Theta Museum

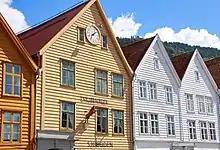
Thetamuseet is located in Enhjørningsgården

The Theta Museum is a museum in Bergen, Norway. It is a one-room museum in a room that was used by the Norwegian resistance group known as the Theta group to send radio messages to England under the Nazi German occupation during World War II. The room was opened to the public in 1982, and is the smallest museum in Norway.